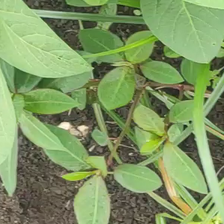
Weed species: Moti_dudhi(Euphorbia_geneculata_L)